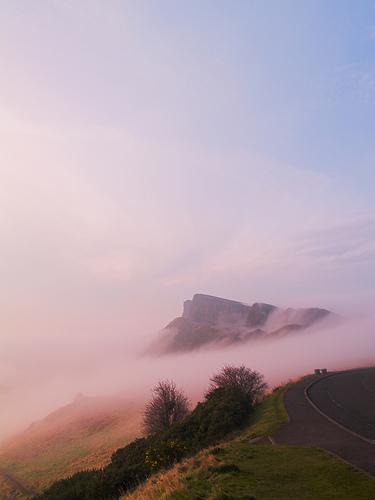
Weather: foggy or hazy